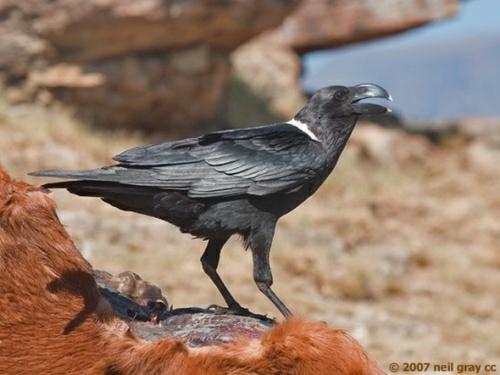
A photo of a white necked raven